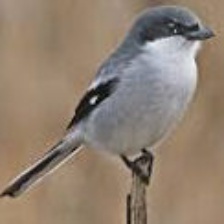
Species: LOGGERHEAD SHRIKE
Scientific name: LANIUS LUDOVICIANUS